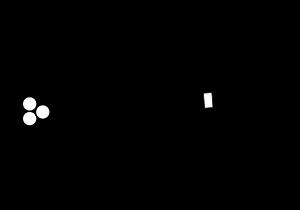
En optique, un coupleur est un dispositif fibré reliant une ou plusieurs entrées à une ou plusieurs sorties. Il permet par exemple de mélanger deux signaux, de séparer un signal en deux ou bien faire les deux à la fois. La répartition de la puissance entre les différentes sorties dépend en général de la longueur d'onde et de la polarisation du signal d'entrée.